University of Pittsburgh

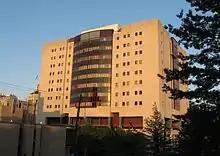
Thomas Starzl Biomedical Science Tower is connected to the med school and UPMC's flagship hospitals

Four Pitt buildings are individually listed on the National Register of Historic Places: Allegheny Observatory (in Pittsburgh's Riverview Park on the Northside), the Cathedral of Learning, the Pittsburgh Athletic Association building, and the Ford Motor building. Twenty-one of Pitt's buildings (including the 5 residence halls that make up Schenley Quadrangle, see below) are contributing properties to the Schenley Farms-Oakland Civic Center Historic District that has been listed on the National Register of Historic Places as a historic district.